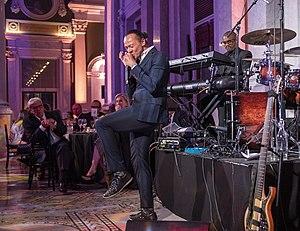
Frédéric Yonnet, né le 30 avril 1973 à Pont l’Évêque dans le Calvados, est un musicien, producteur et artiste d'enregistrement français. Il est connu pour son utilisation de l’harmonica comme chef de file dans la musique influencée par le jazz, le R&B, le funk, le gospel et le hip-hop. Sa capacité à jouer des gammes chromatiques sur un harmonica diatonique lui donne accès à deux fois plus de notes que celles qui sont prévues par la conception de l'instrument.